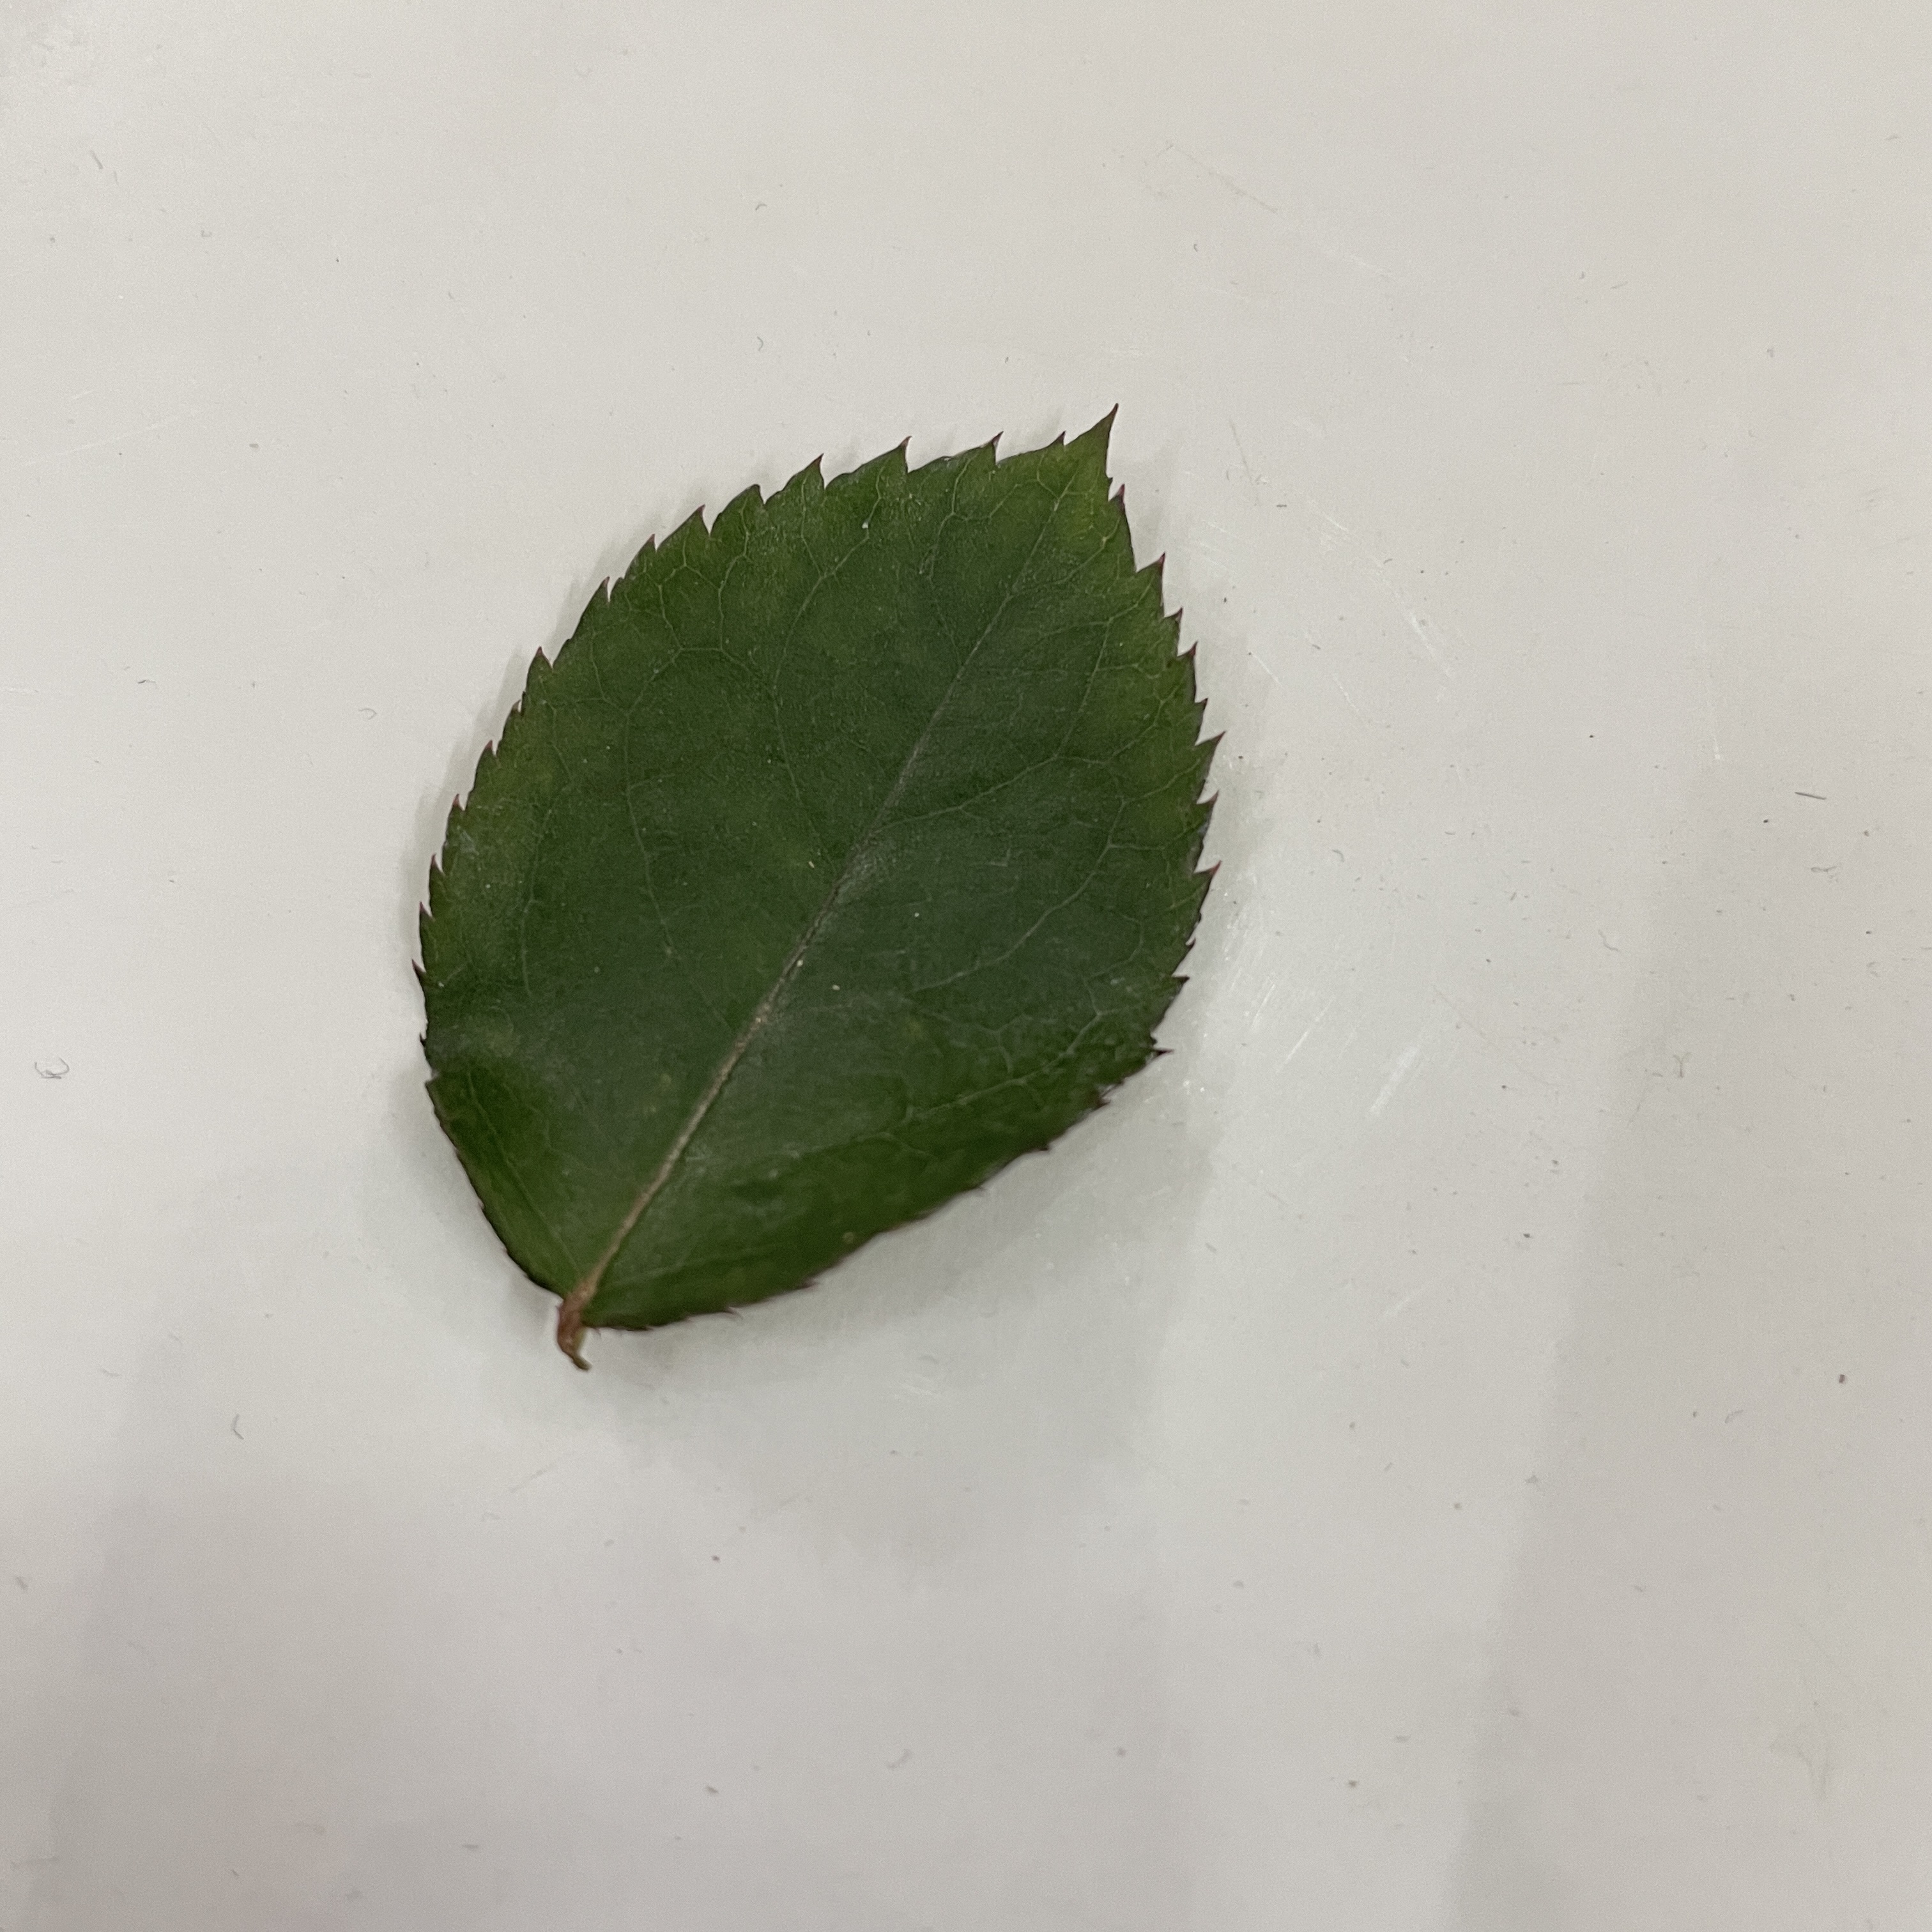
Label: Healthy Leaf